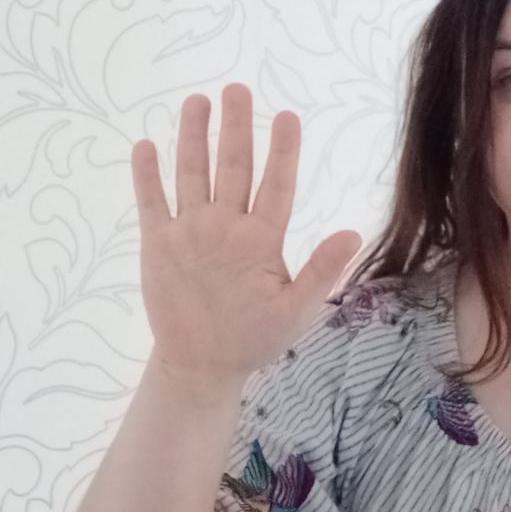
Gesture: palm